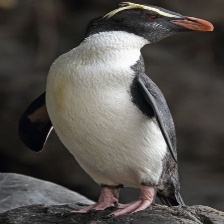
Species: FIORDLAND PENGUIN
Scientific name: EUDYPTES PACHYRHYNCHUS
ImageNet parent category: king_penguin